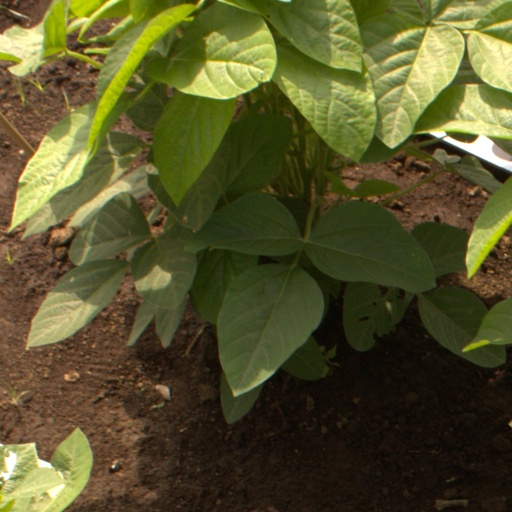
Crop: soybean